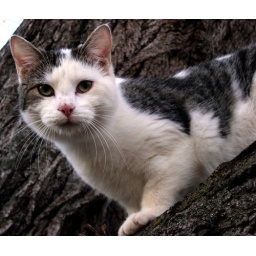
Bell hanging out in the tree by our barn again.